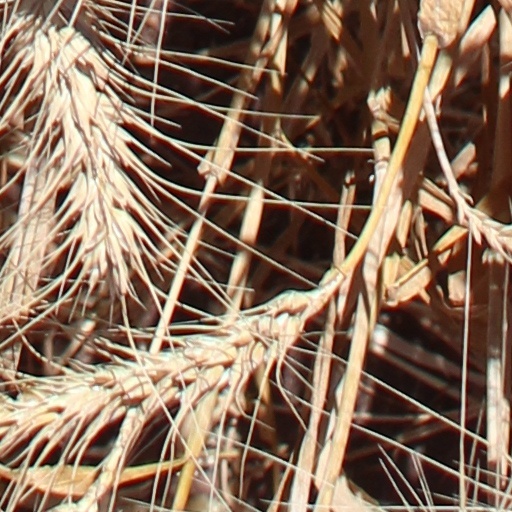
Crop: wheat